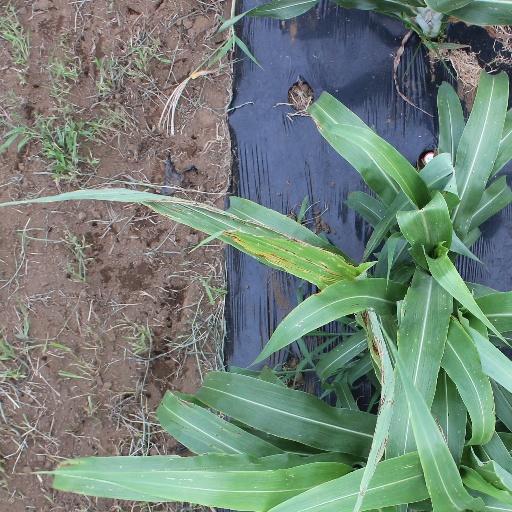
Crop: sorghum